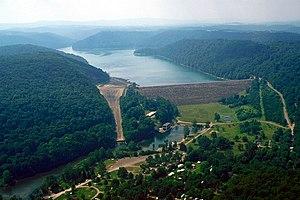
Le lac de la rivière Youghiogheny est un lac de barrage destiné au contrôle des inondations dans le sud-ouest de la Pennsylvanie et de l'ouest du Maryland.